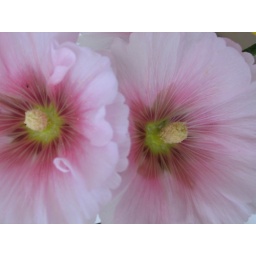
flowers around the house